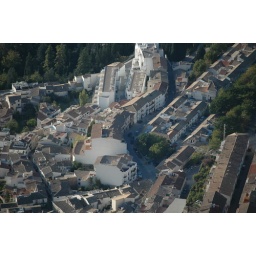
My house is right in the middle where that car is in the middle of the street